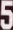
Number: 5